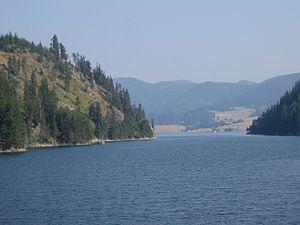
Lac de barrage de Dospat (Bulgarie)
Les Rhodopes sont un massif montagneux des Balkans, situé dans le Sud-Ouest de la Bulgarie ne débordant qu'en Macédoine-Orientale-et-Thrace, dans le Nord-Est de la Grèce. Avec les massifs du Rila et du Pirin, il forme un même ensemble montagneux. Son plus haut sommet, le Goljam Perelik, est le septième sommet de Bulgarie par son altitude. Les Rhodopes sont le massif le plus étendu de Bulgarie et occupent environ un septième de la surface totale du pays, de 220 à 240 km d’ouest en est et 100 km environ du nord au sud. Sur une surface totale de 14 571 km², 83 % des Rhodopes se trouvent sur le territoire bulgare, le reste en territoire grec. Les importantes réserves d'eau et la douceur du climat favorisent une grande variété végétale et animale.